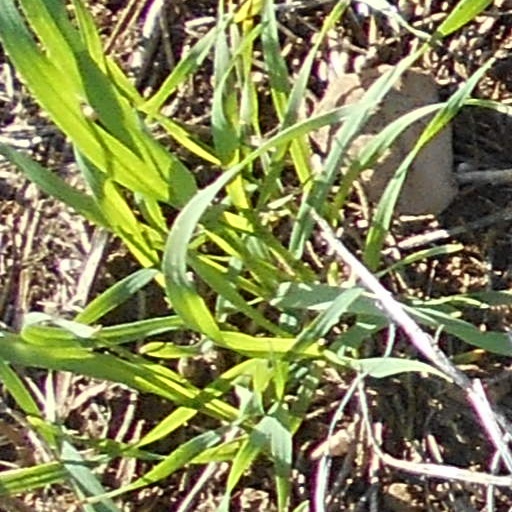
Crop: wheat